The Fantastic Journey

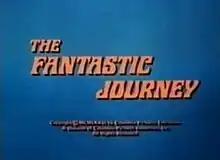

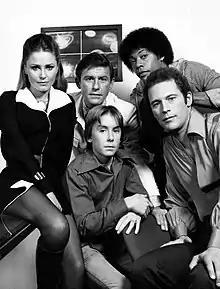
Back row, L-R: Katie Saylor, Roddy McDowall, Carl Franklin. Front row: Ike Eisenmann and Jared Martin.

The Fantastic Journey is an American science fiction television series that was originally aired on NBC from February 3 through June 16, 1977. It was originally intended to run 13 episodes, as a mid-season replacement, but NBC cancelled the series in April, after the ninth episode aired. A tenth episode, already produced, was broadcast two months later.